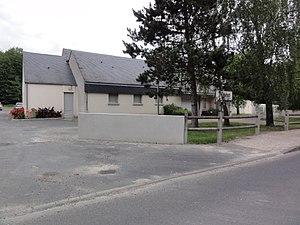
Mosnes est une commune française du département d'Indre-et-Loire, dans la région Centre-Val de Loire.